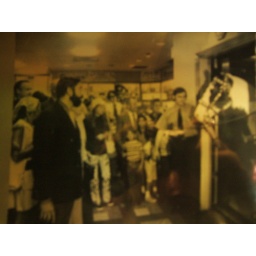
photo of horse in the lift of the empire state building